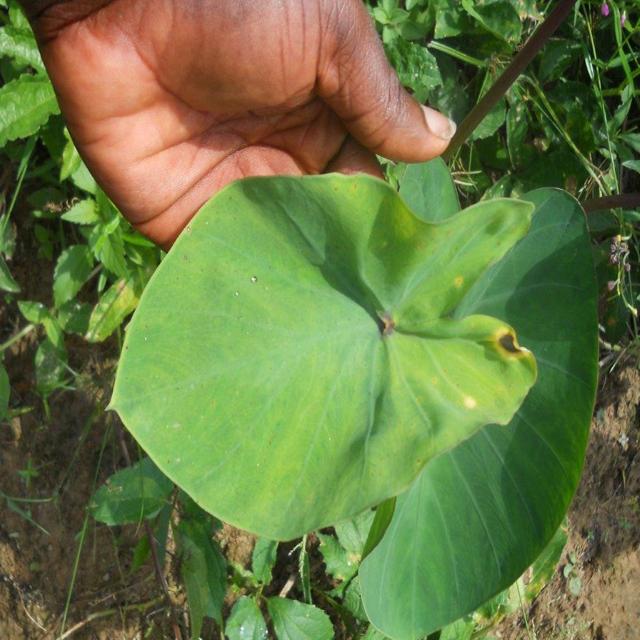
Label: Early_Blight